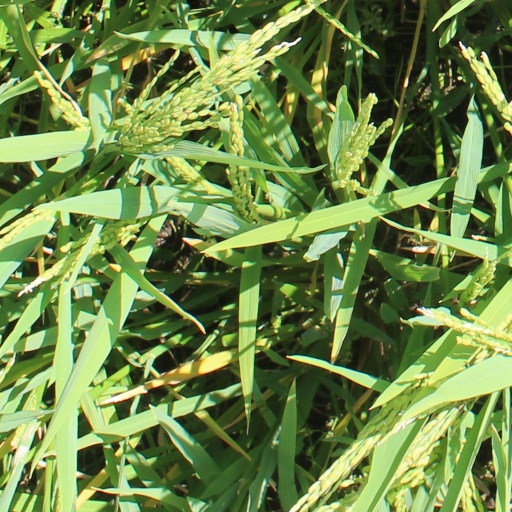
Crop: rice